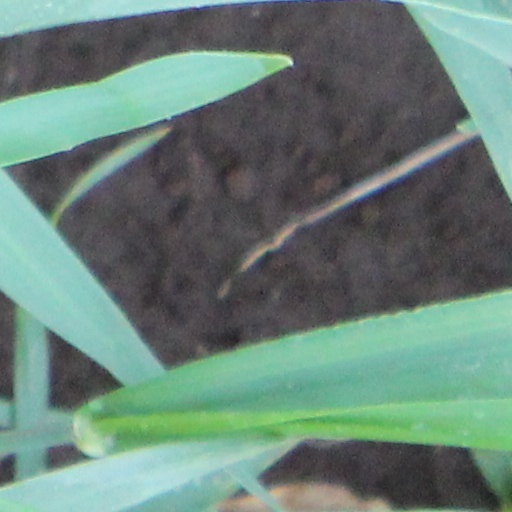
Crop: wheat